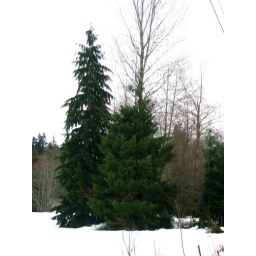
Beautiful tall trees in the winter forest